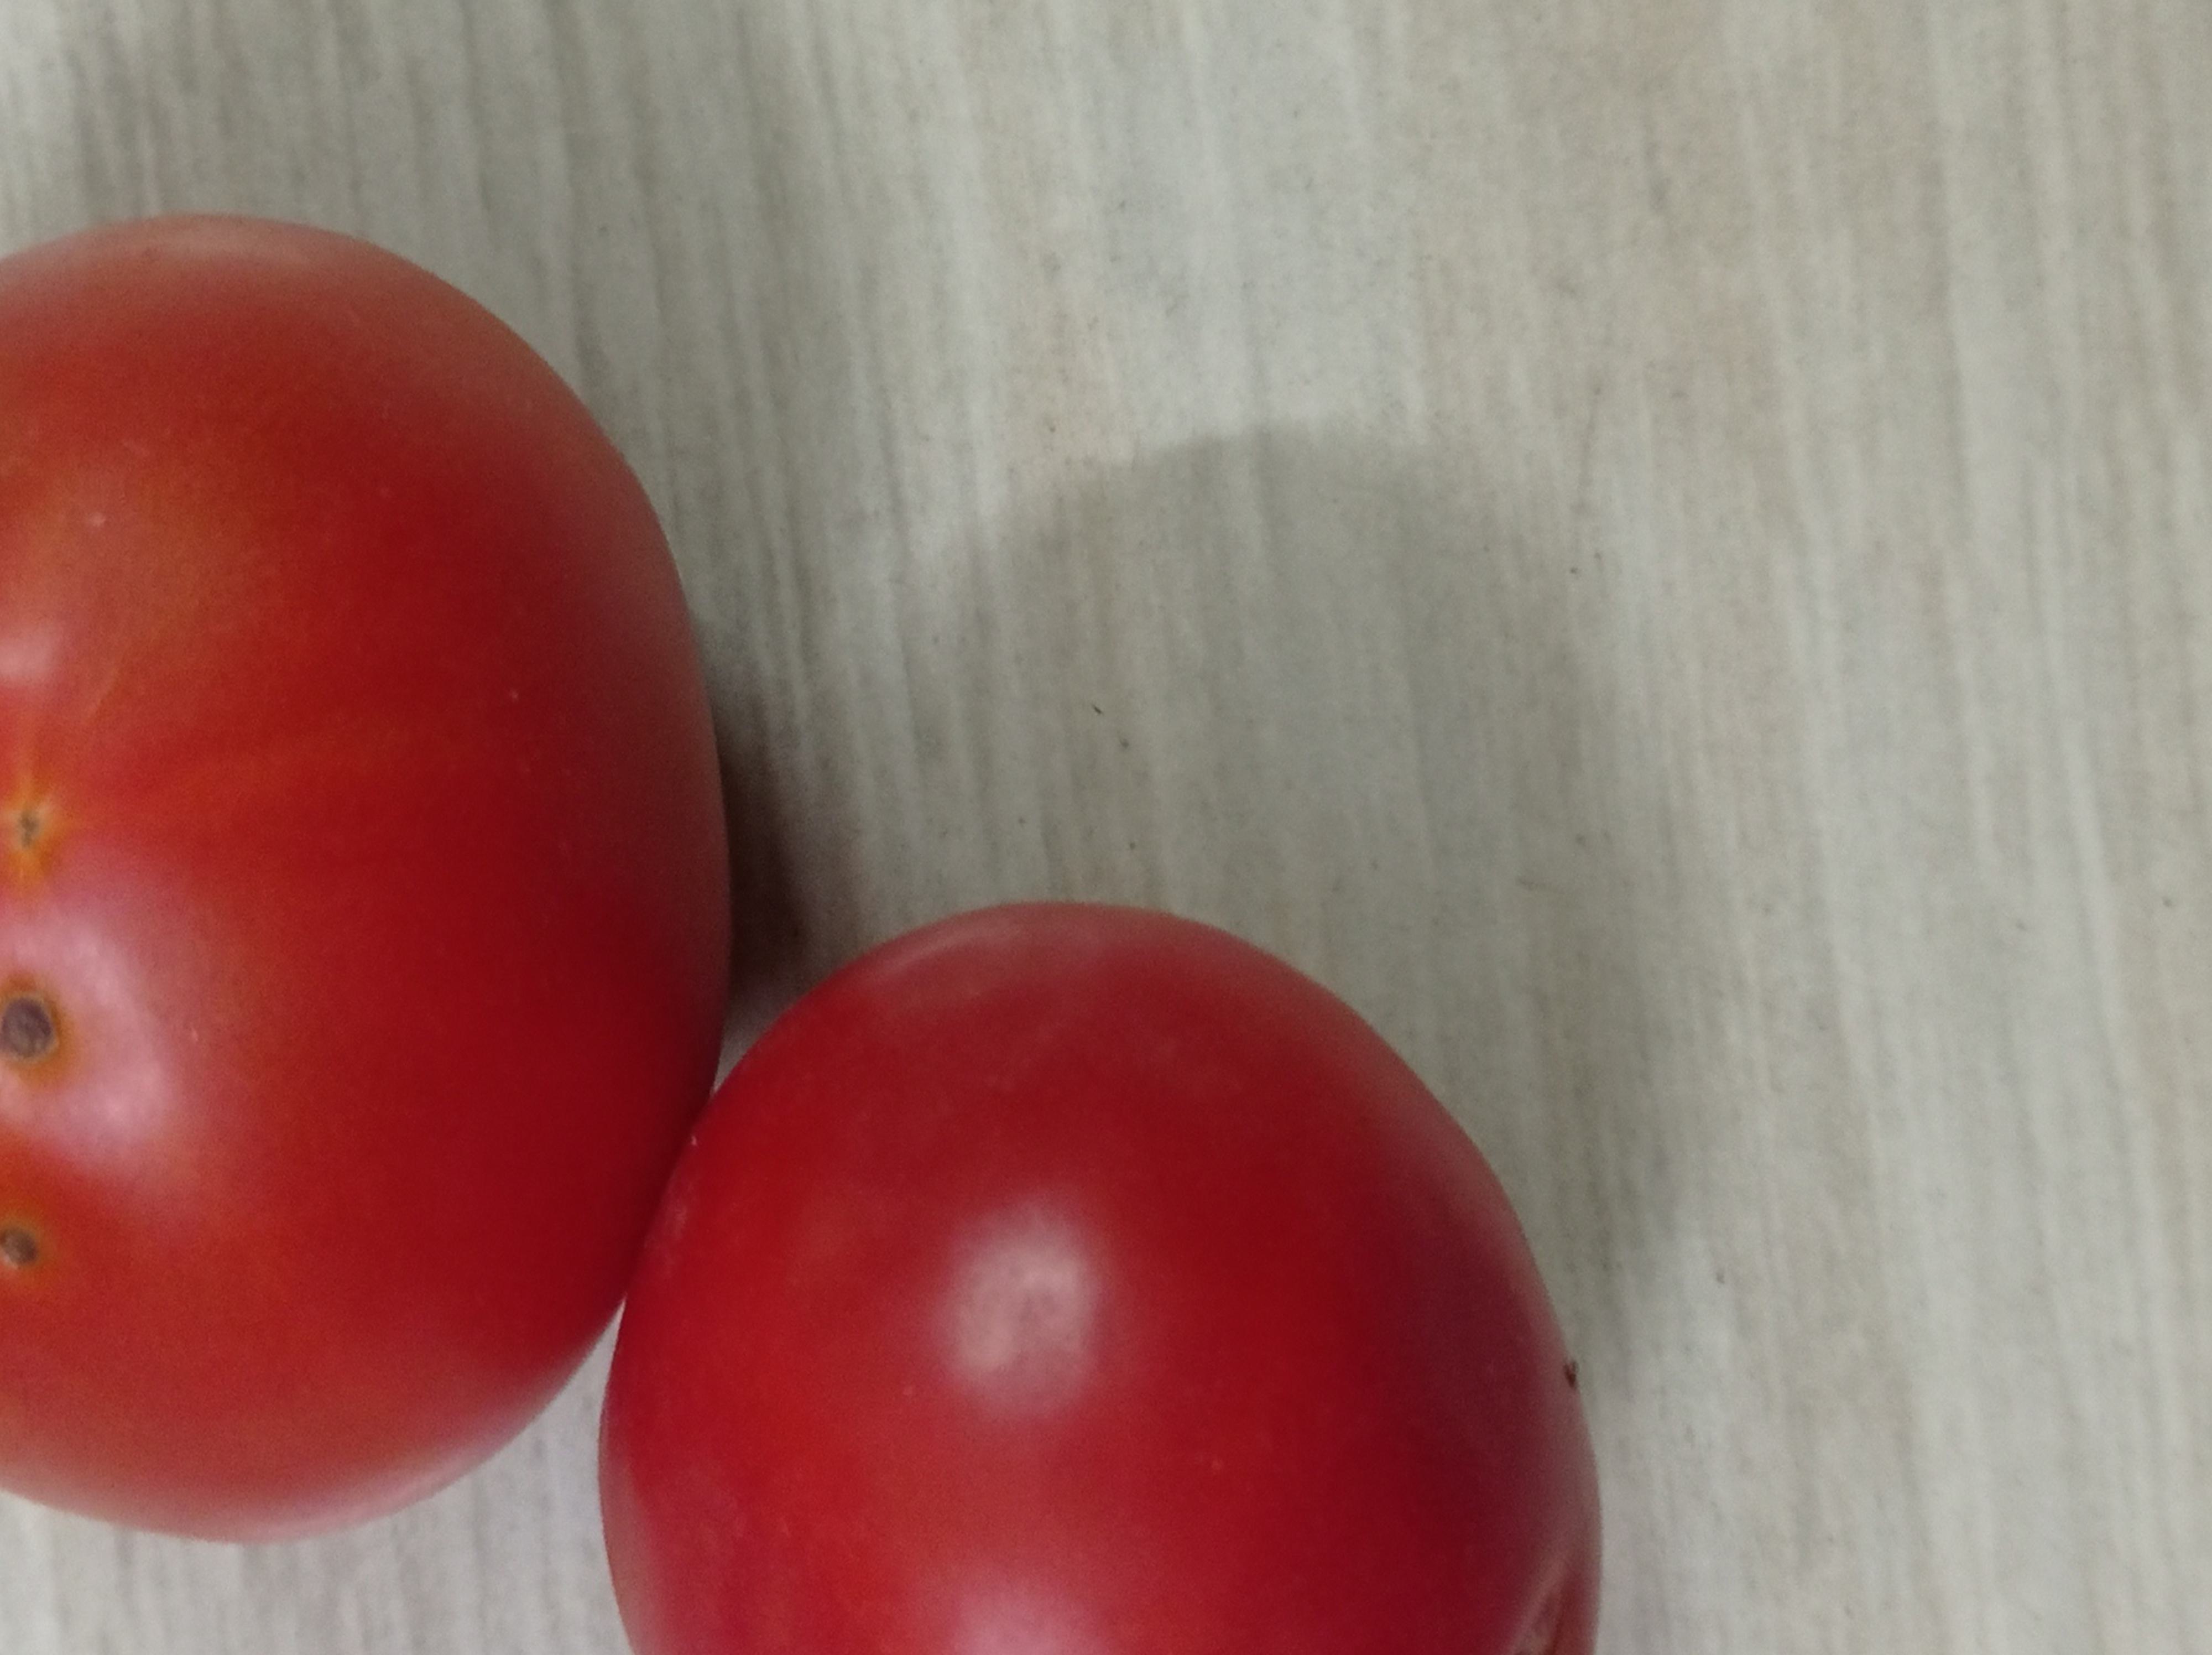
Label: Fresh